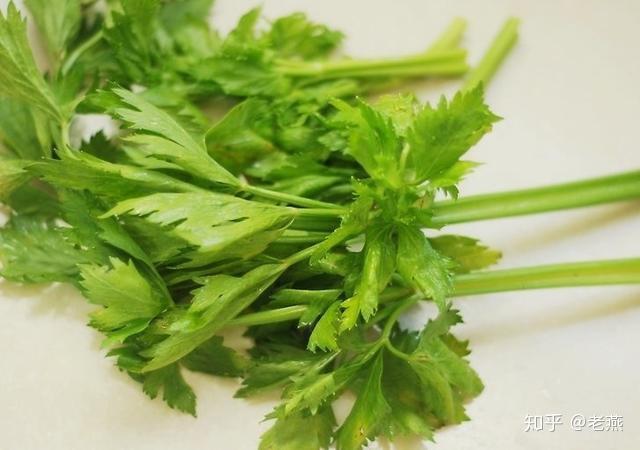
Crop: unknown
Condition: celery